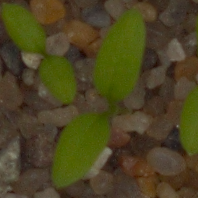
Label: common_chickweed